Stenobrimus

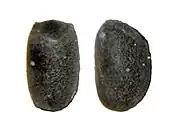
Eggs of "Stenobrimus bolivari"

Stenobrimus is a genus of medium-sized stick insects native to the Philippines.